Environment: real
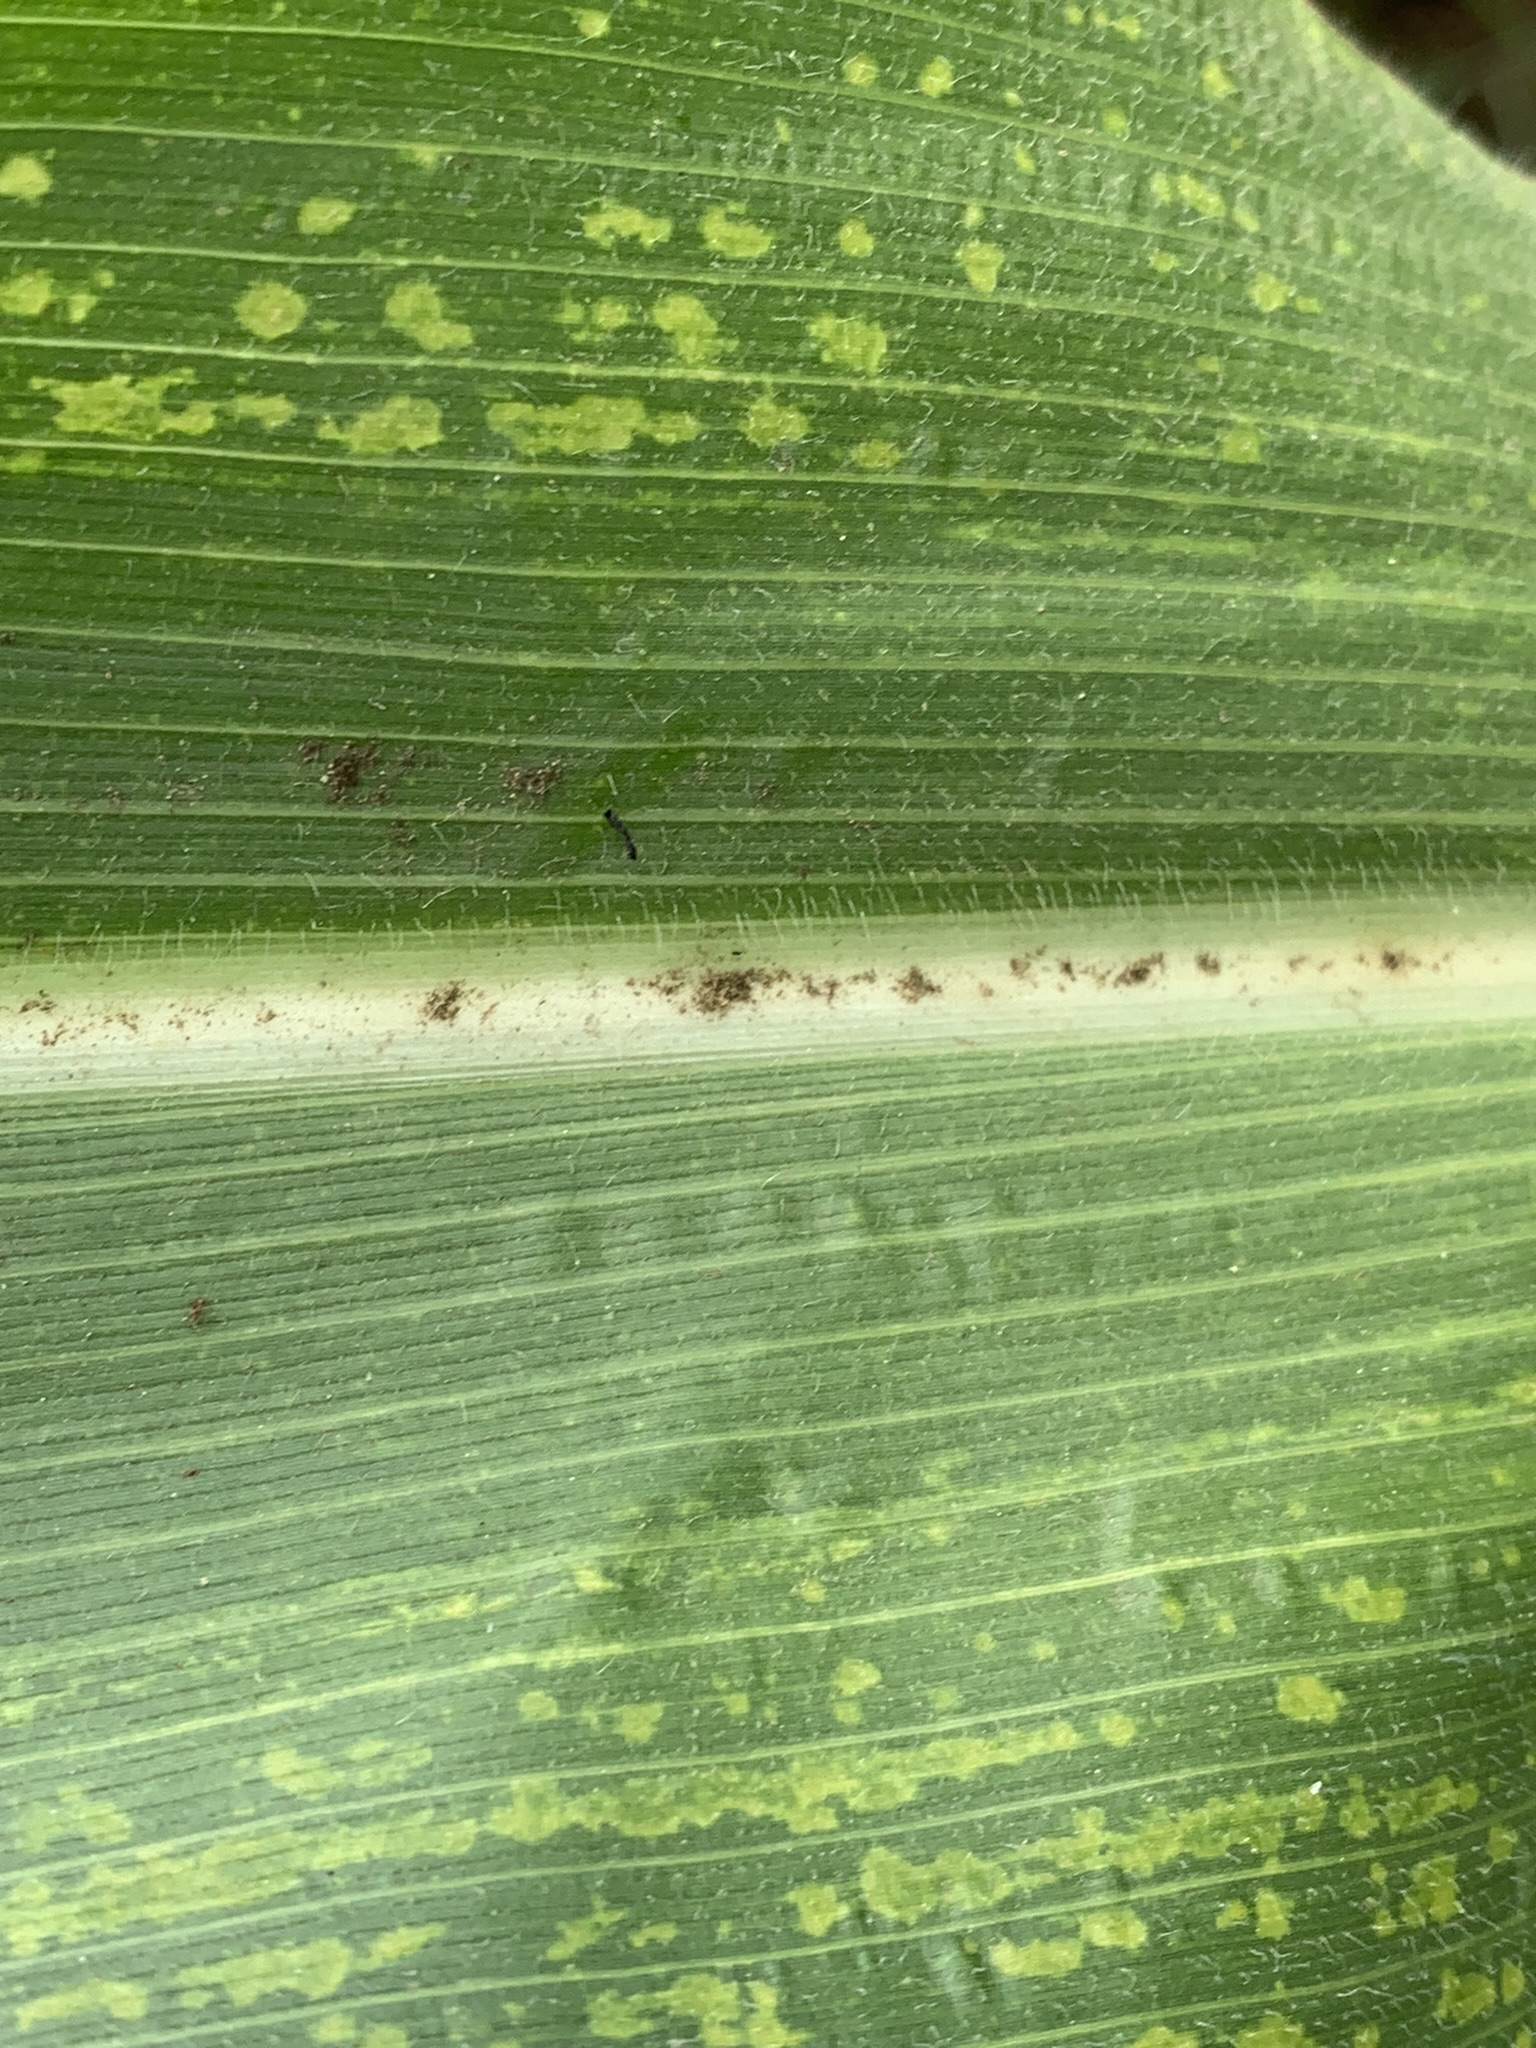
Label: lethal_necrosis